800 Series Shinkansen

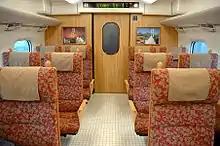
800 series interior

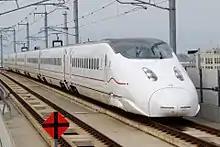
New 800 series set U007 in April 2011

JR Kyushu announced in December 2008 that three new 800 series sets would be delivered between summer 2009 and autumn 2010, ahead of the completion of the entire Kyushu Shinkansen route between Hakata and Kagoshima-Chūō in 2011. The first of the new batch, set U007, was delivered in June 2009, and entered service on 22 August 2009. Externally, the new sets feature minor livery changes regarding the red stripe, and internally, each car features different colour seat covers. Sets U007 and U009 include track condition monitoring equipment and are numbered in the 800–1000 series, while set U008 features overhead wire and signal monitoring equipment and is numbered in the 800–2000 series.